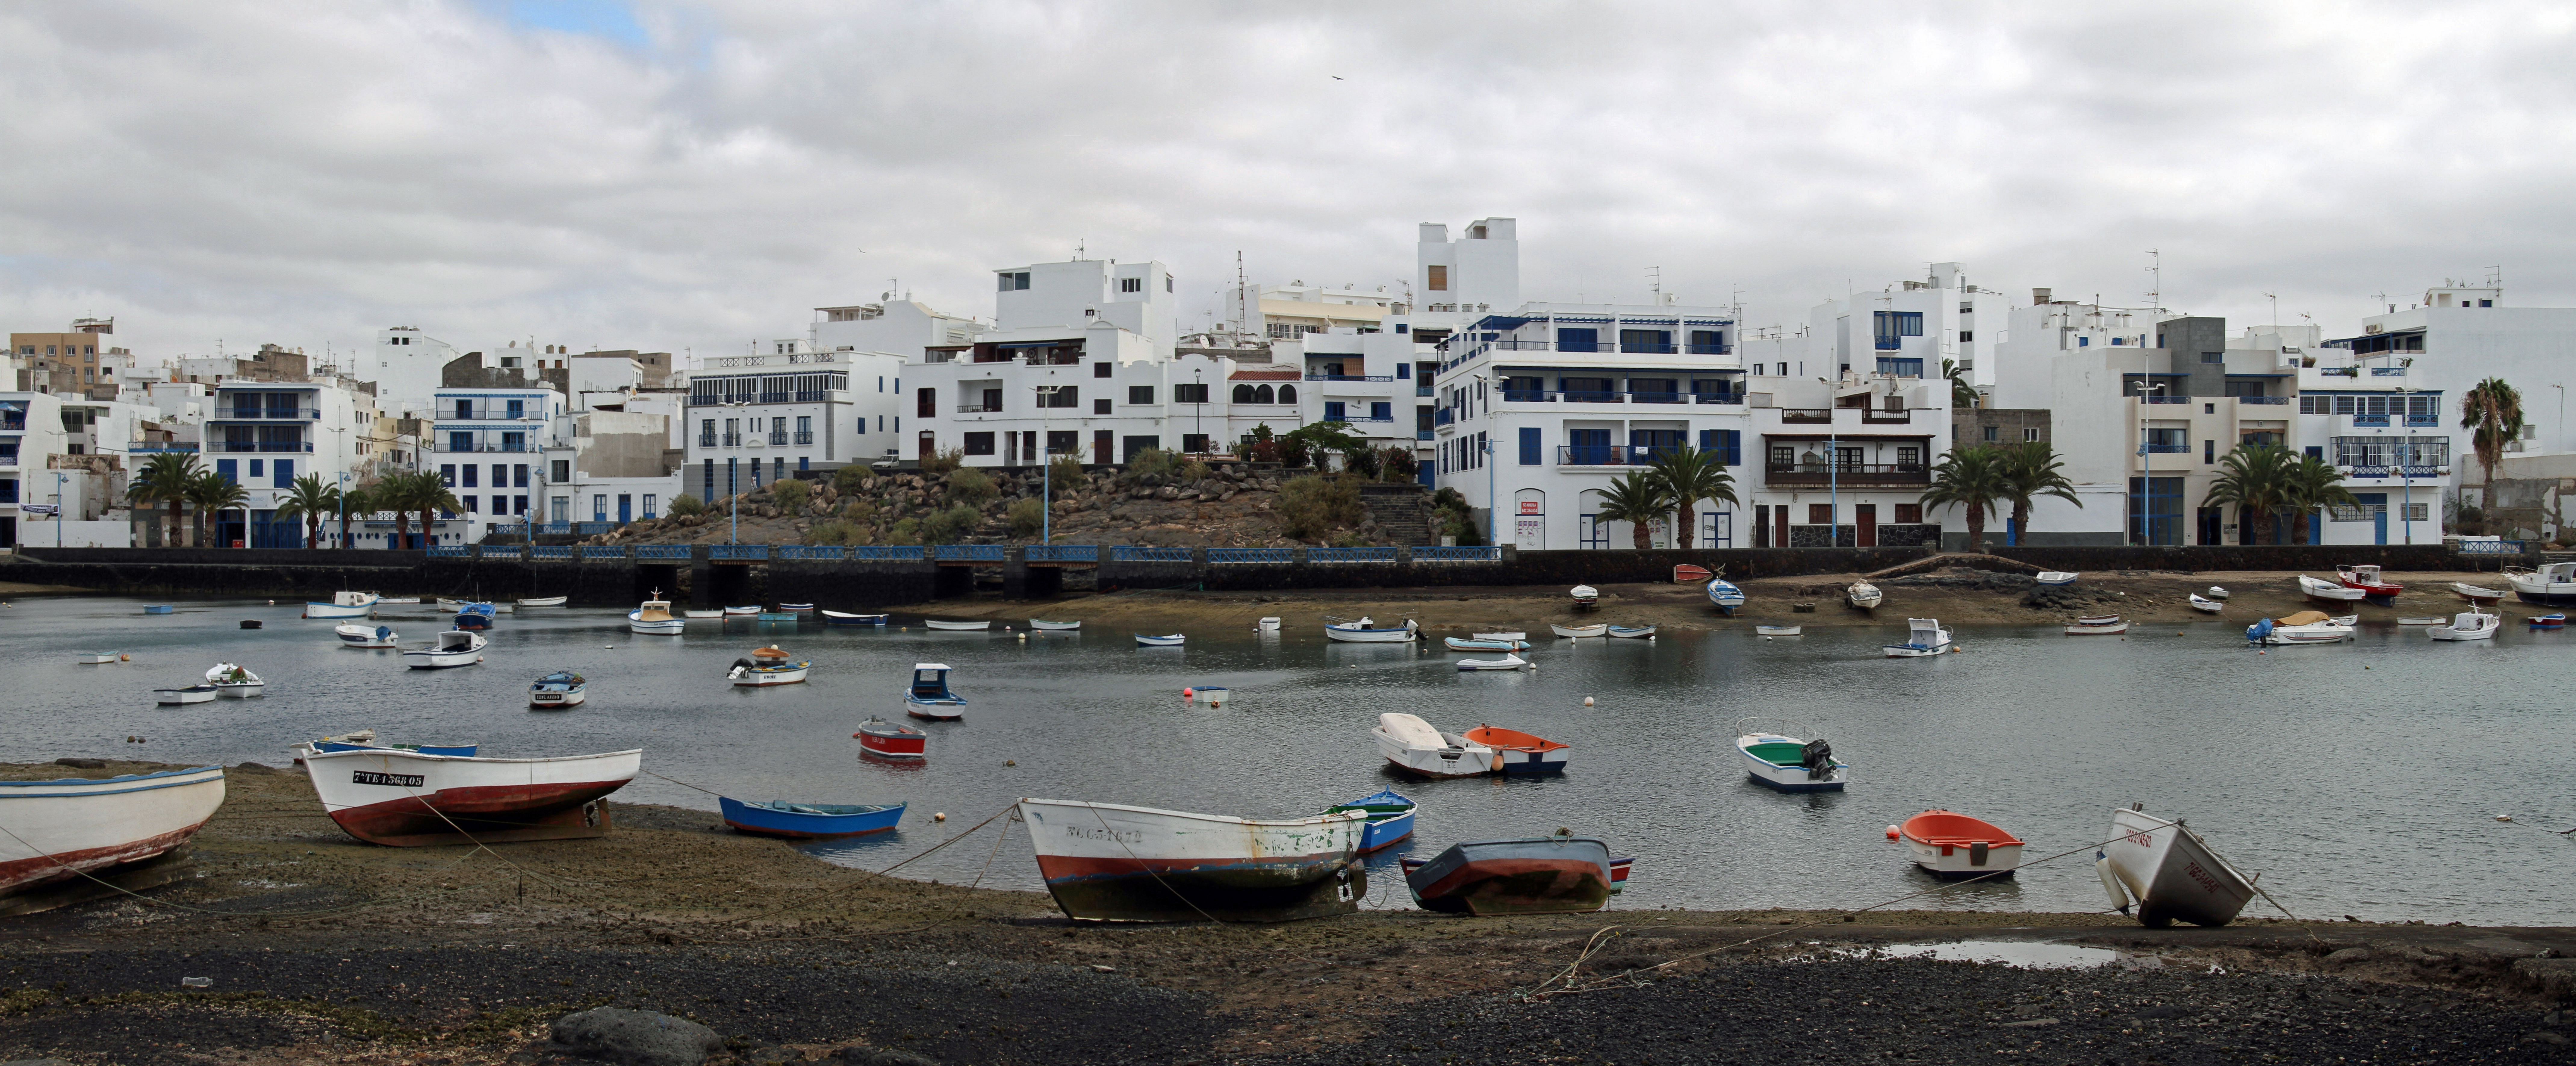
beach, sea, coast, dock, boat, town, urban, vehicle, bay, harbor, marina, port, waterway, body of water, lanzarote